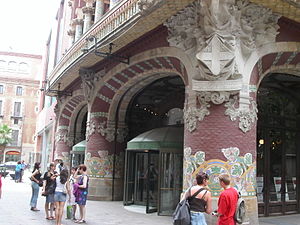
Lluís Domènech i Montaner
Palau de la Música Catalana.
Lluís Domènech i Montaner var en catalansk arkitekt, der havde stor indflydelse på den såkaldte catalanske modernisme; den catalanske art nouveau-bevægelse. Han var desuden en prominent politiker.